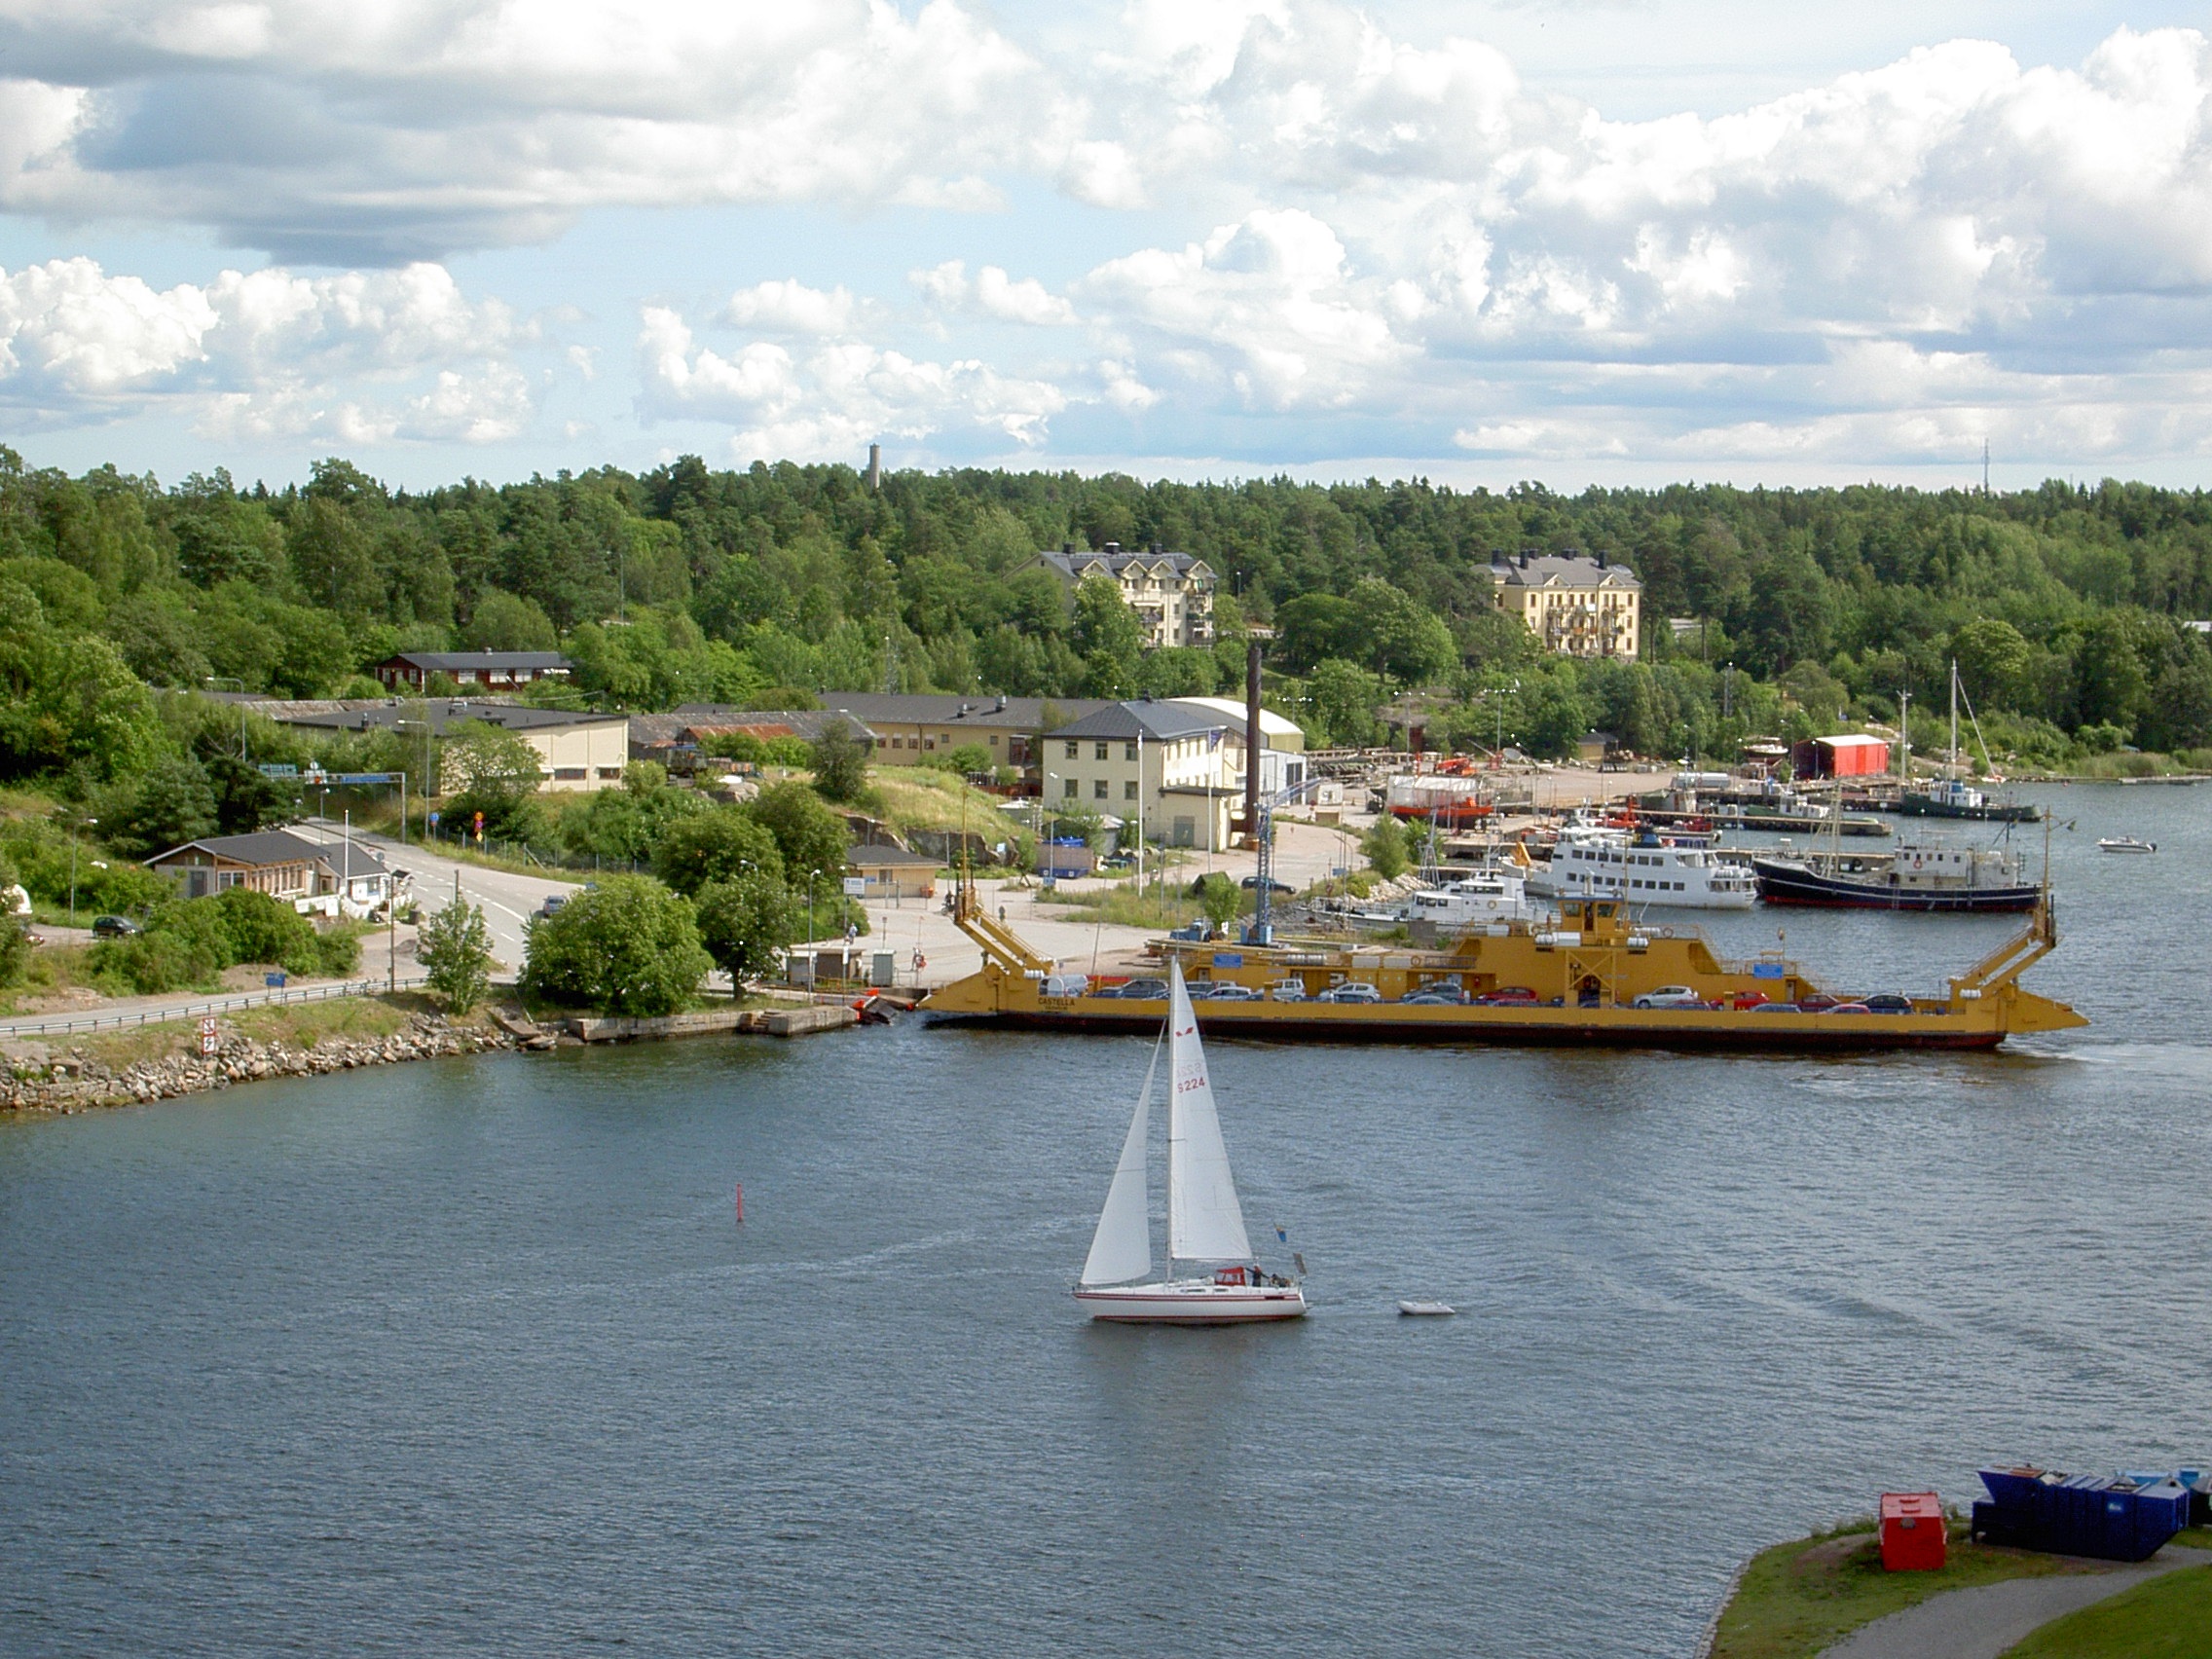
landscape, sea, coast, water, boat, lake, river, coastline, vehicle, scenic, bay, harbor, port, sailboat, waterway, boating, sweden, channel, watercraft